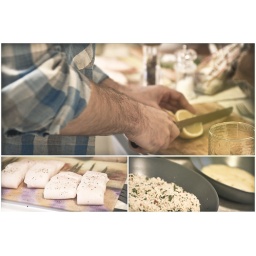
boy in plaid cooks in the kitchen